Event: Nepal Earthquake
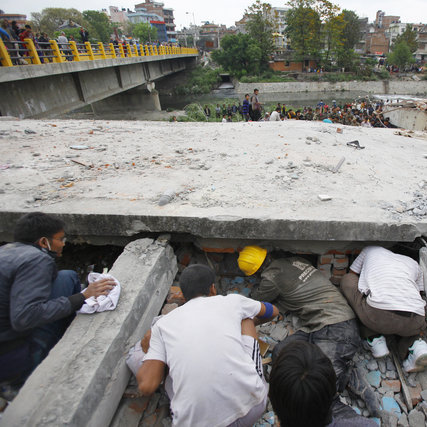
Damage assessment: damage